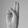
ASL letter: U